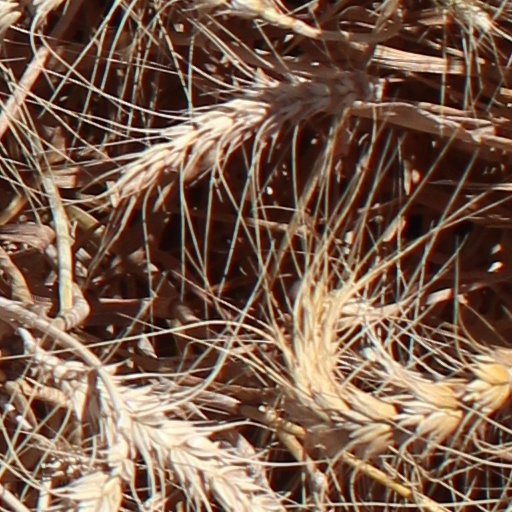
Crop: wheat